Talimeren Ao

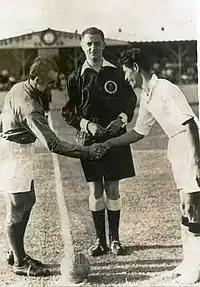
Ao (in right) shaking hands with French captain Gabriel Robert, in 1948 Summer Olympics.

He played for Syed Abdul Rahim managed India until 1951, but missed a golden opportunity to play in the biggest tournament on earth, as India had not gone to the 1950 FIFA World Cup in Brazil.